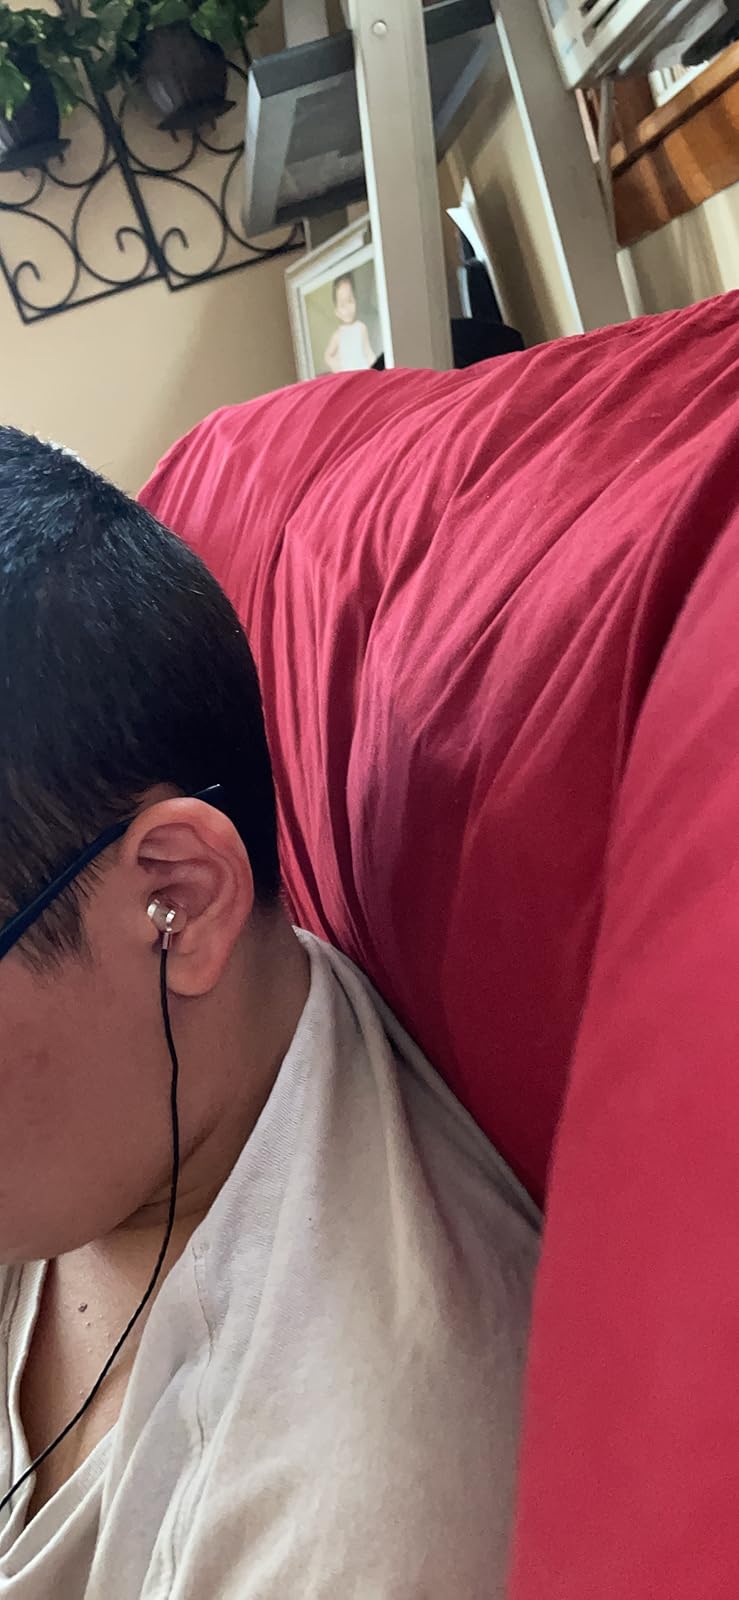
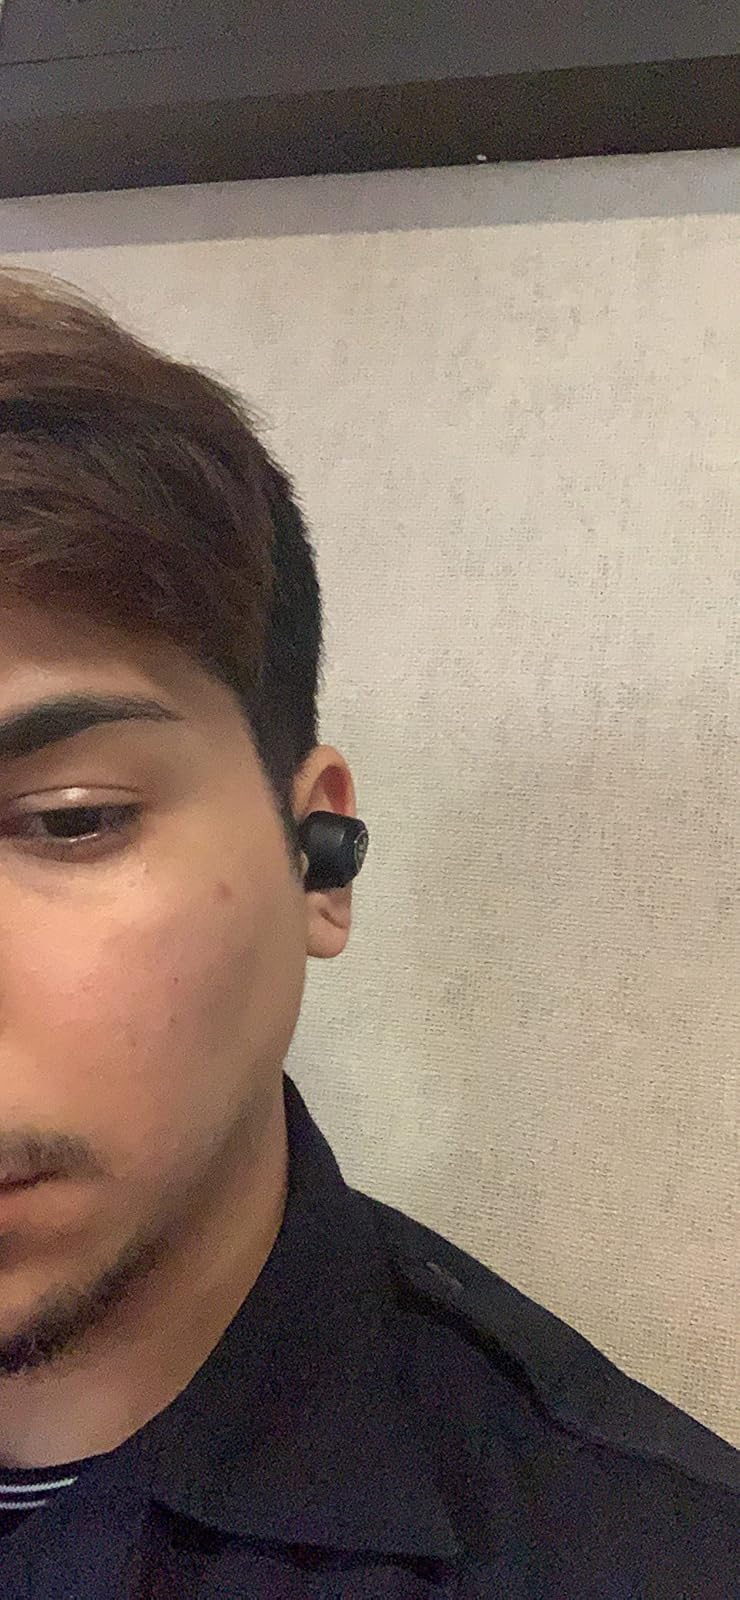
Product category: earbuds
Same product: no